Arsague

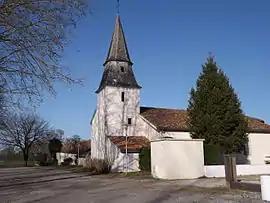
The church of Arsague

Arsague is a commune of the Landes department in Nouvelle-Aquitaine in southwestern France.